Kofun

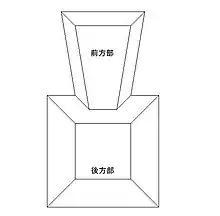
General diagram of a zenpō-kōhō-fun

Many Japanese Emperors were buried in them including Empress Kōgyoku in Kengoshizuka Kofun, Emperor Tenji in his Mausoleum, and Emperor Jomei in Dannozuka Kofun